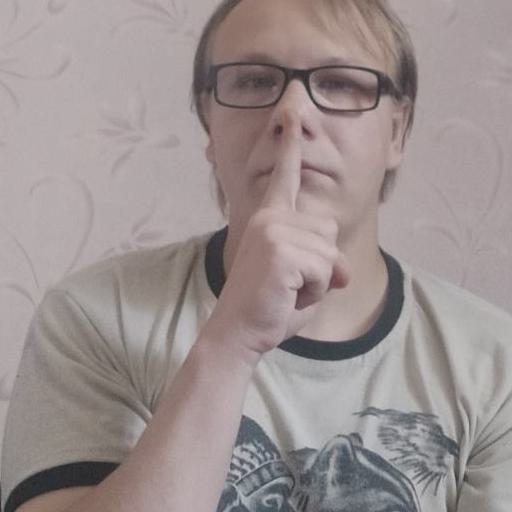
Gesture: mute